Selina Gasparin

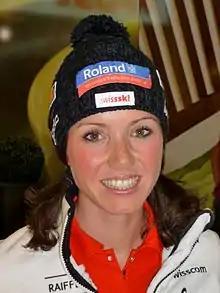
Gasparin in 2010

She won a silver medal in the Individual at 2014 Winter Olympics.